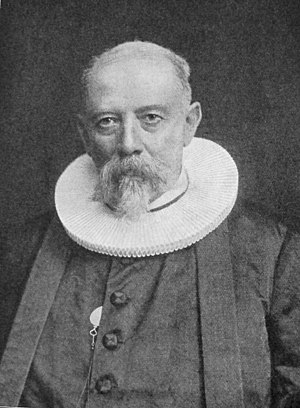
Sognepræst
Sognepræst Vilhelm Beck.
Johan Vilhelm Beck (30. december 1829 - 30. september 1901), dansk præst og formand for Kirkelig Forening for den Indre Mission i Danmark.
Før 1981 var en sognepræst i den danske folkekirke den øverste og dermed ansvarlige præst i et sogn. Hvis et sogn havde flere præster, blev de øvrige kaldt kapellaner eller andenpræster. Efter 1. maj 1981 har samtlige præster, som er ansat i Folkekirken fået titel af sognepræst.